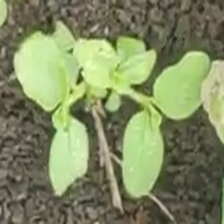
Weed species: Kena_(Commplina_benghalensio)